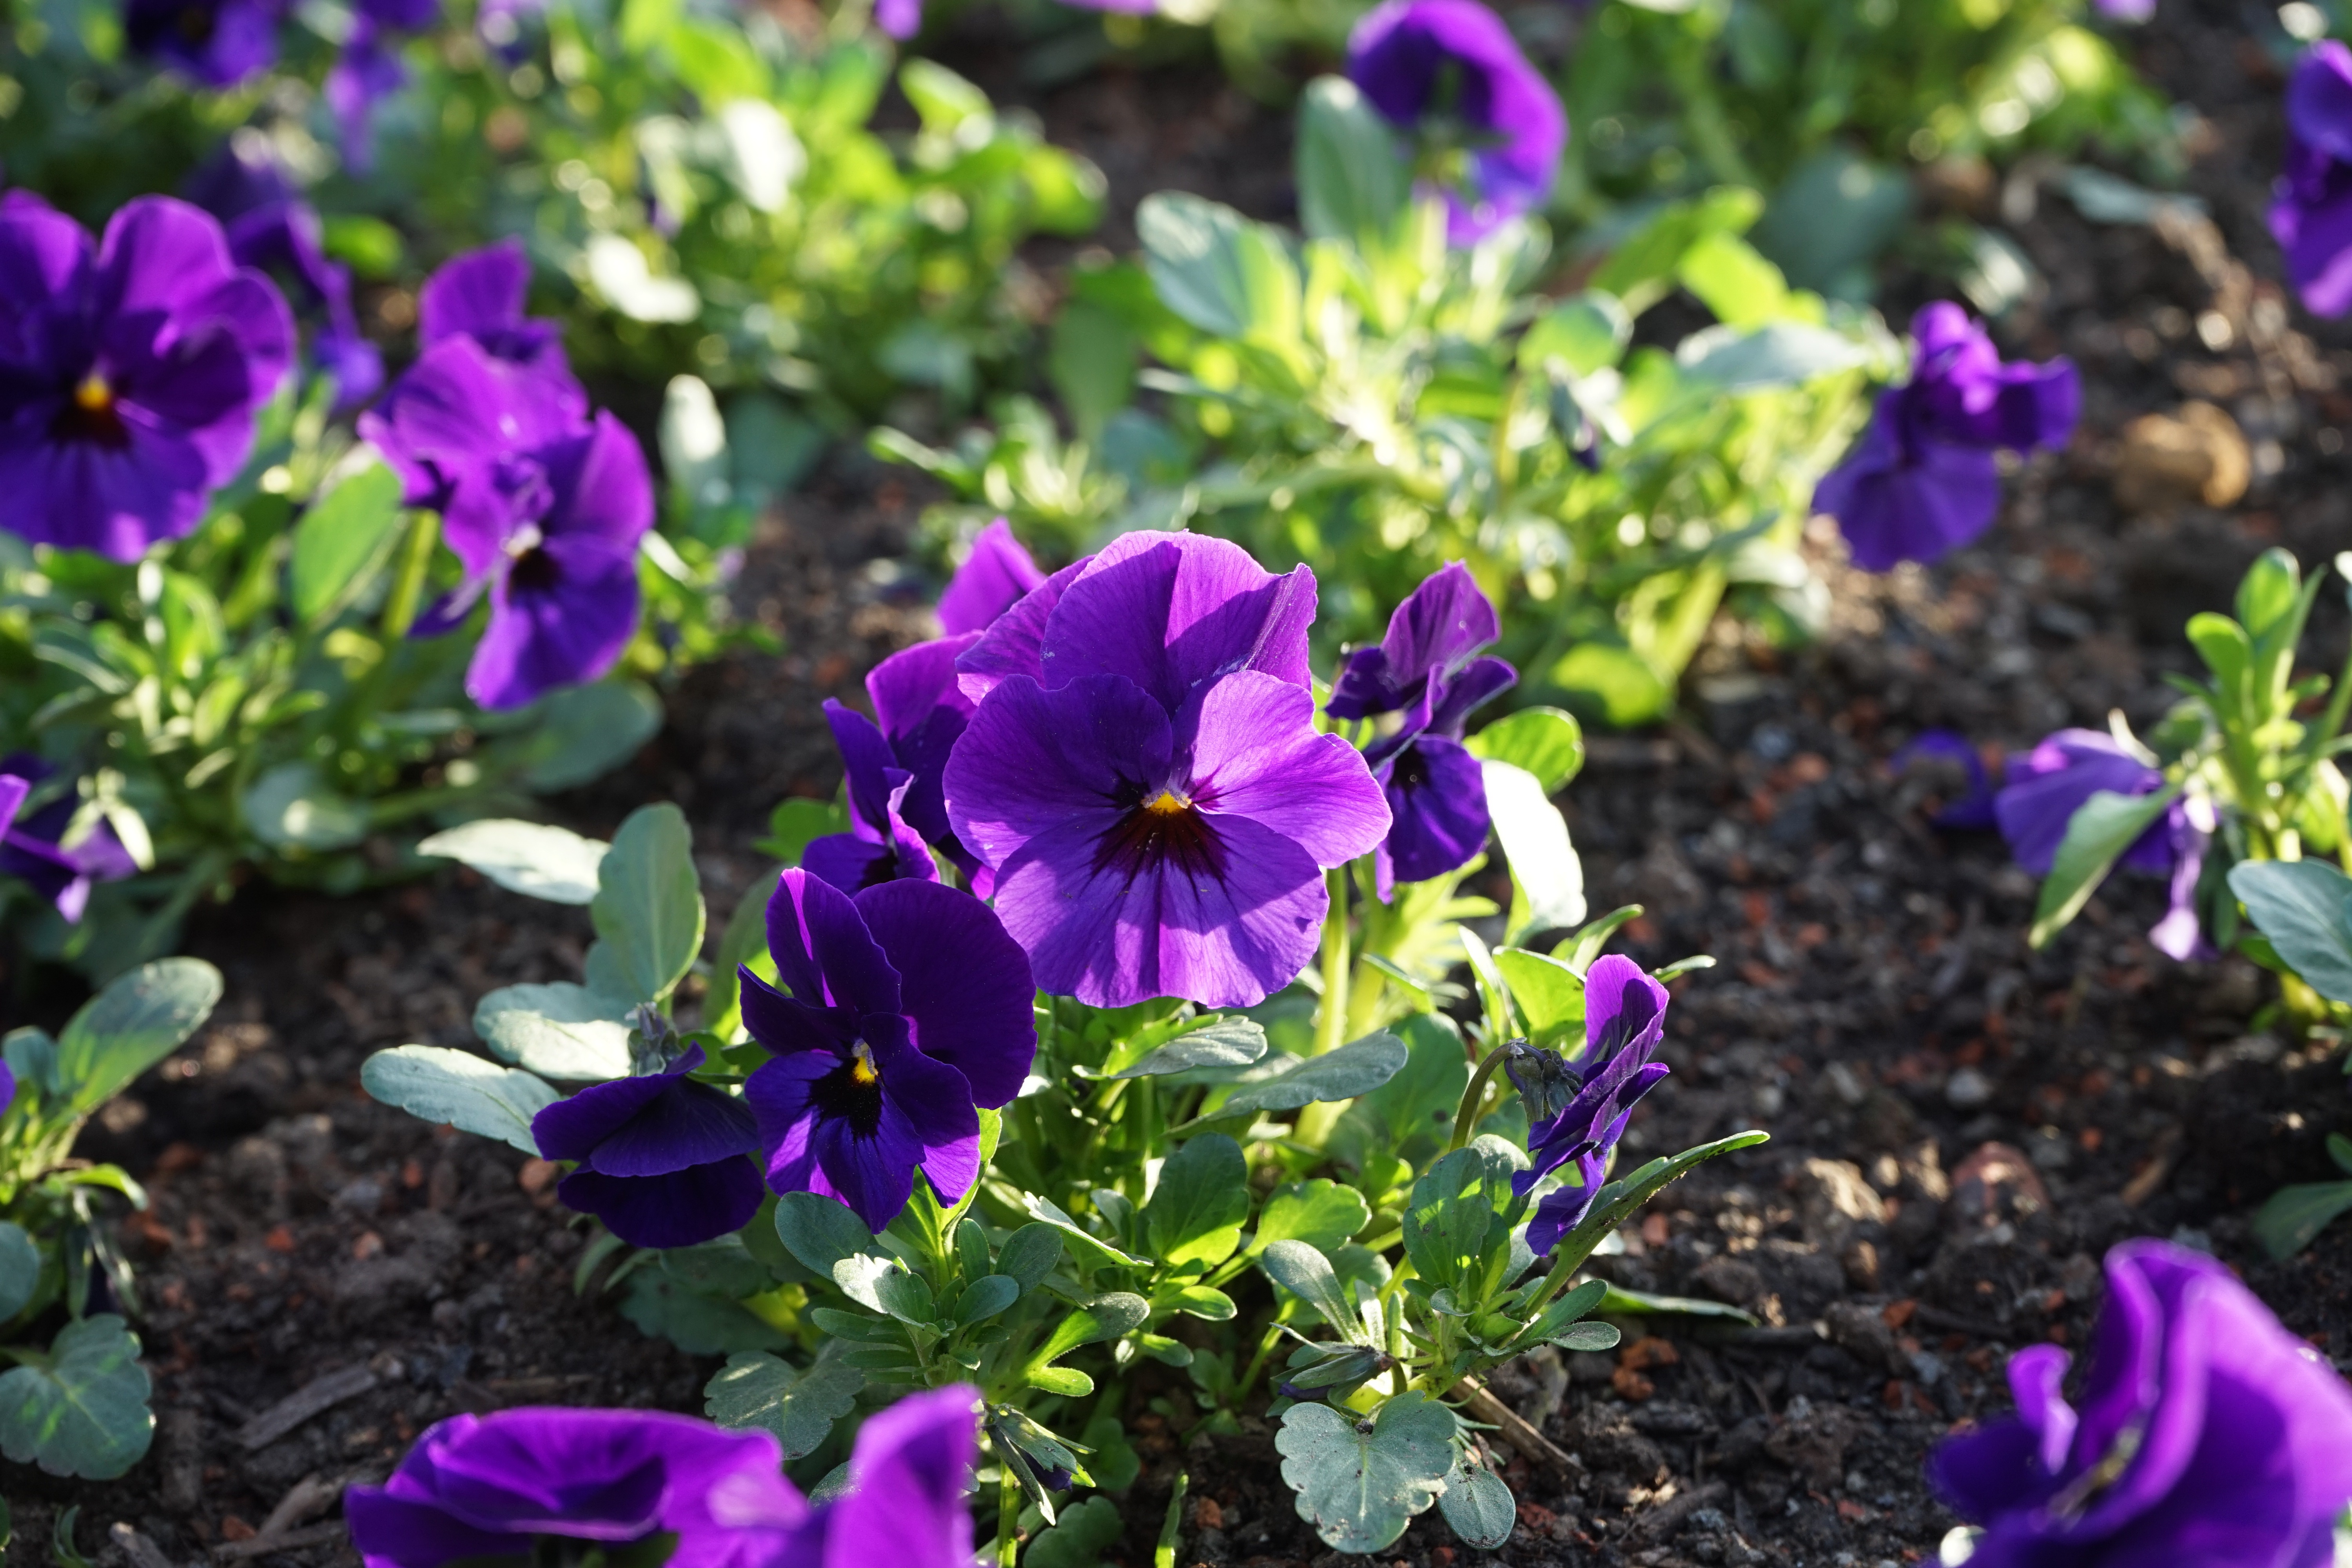
blossom, plant, flower, bloom, color, botany, colorful, garden, flora, wildflower, violet, viola, pansy, flowering plant, violaceae, bellflower family, aubretia, annual plant, land plant, violet family, day and night bl mle, day and night flower